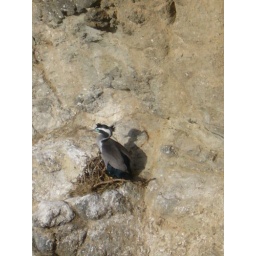
This bird is called a Spotted Shag. It is building a nest of the peninsula cliff in Dunedin.